Saphir Taïder

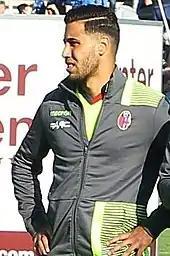
Taïder with Bologna in 2017

On 31 August 2015, Bologna re-signed Taïder on a two-year loan, with an obligation to purchase him outright for an undisclosed fee. Inter also write-down the value of the contact of Taïder to €2.5 million backdated to 30 June 2015. At Bologna, he also joined fellow Inter teammate Lorenzo Crisetig, who was signed under the same loan plus obligation deal in July 2015. According to Bologna, the club acquired Taïder for a €2 million transfer fee plus an additional €500,000 as a loan fee for the 2016–17 season. Bologna acquired Taïder on loan for free in 2015–16 season.